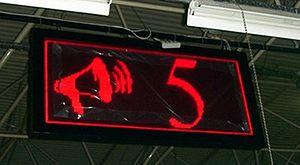
Le terme lean sert à qualifier une méthode de gestion de la production qui se concentre sur la « gestion sans gaspillage », ou « gestion allégée » ou encore gestion « au plus juste ».
L'andon est un outil industriel et visuel qui permet de révéler d'un simple coup d'œil qu'un poste de travail rencontre une anomalie.